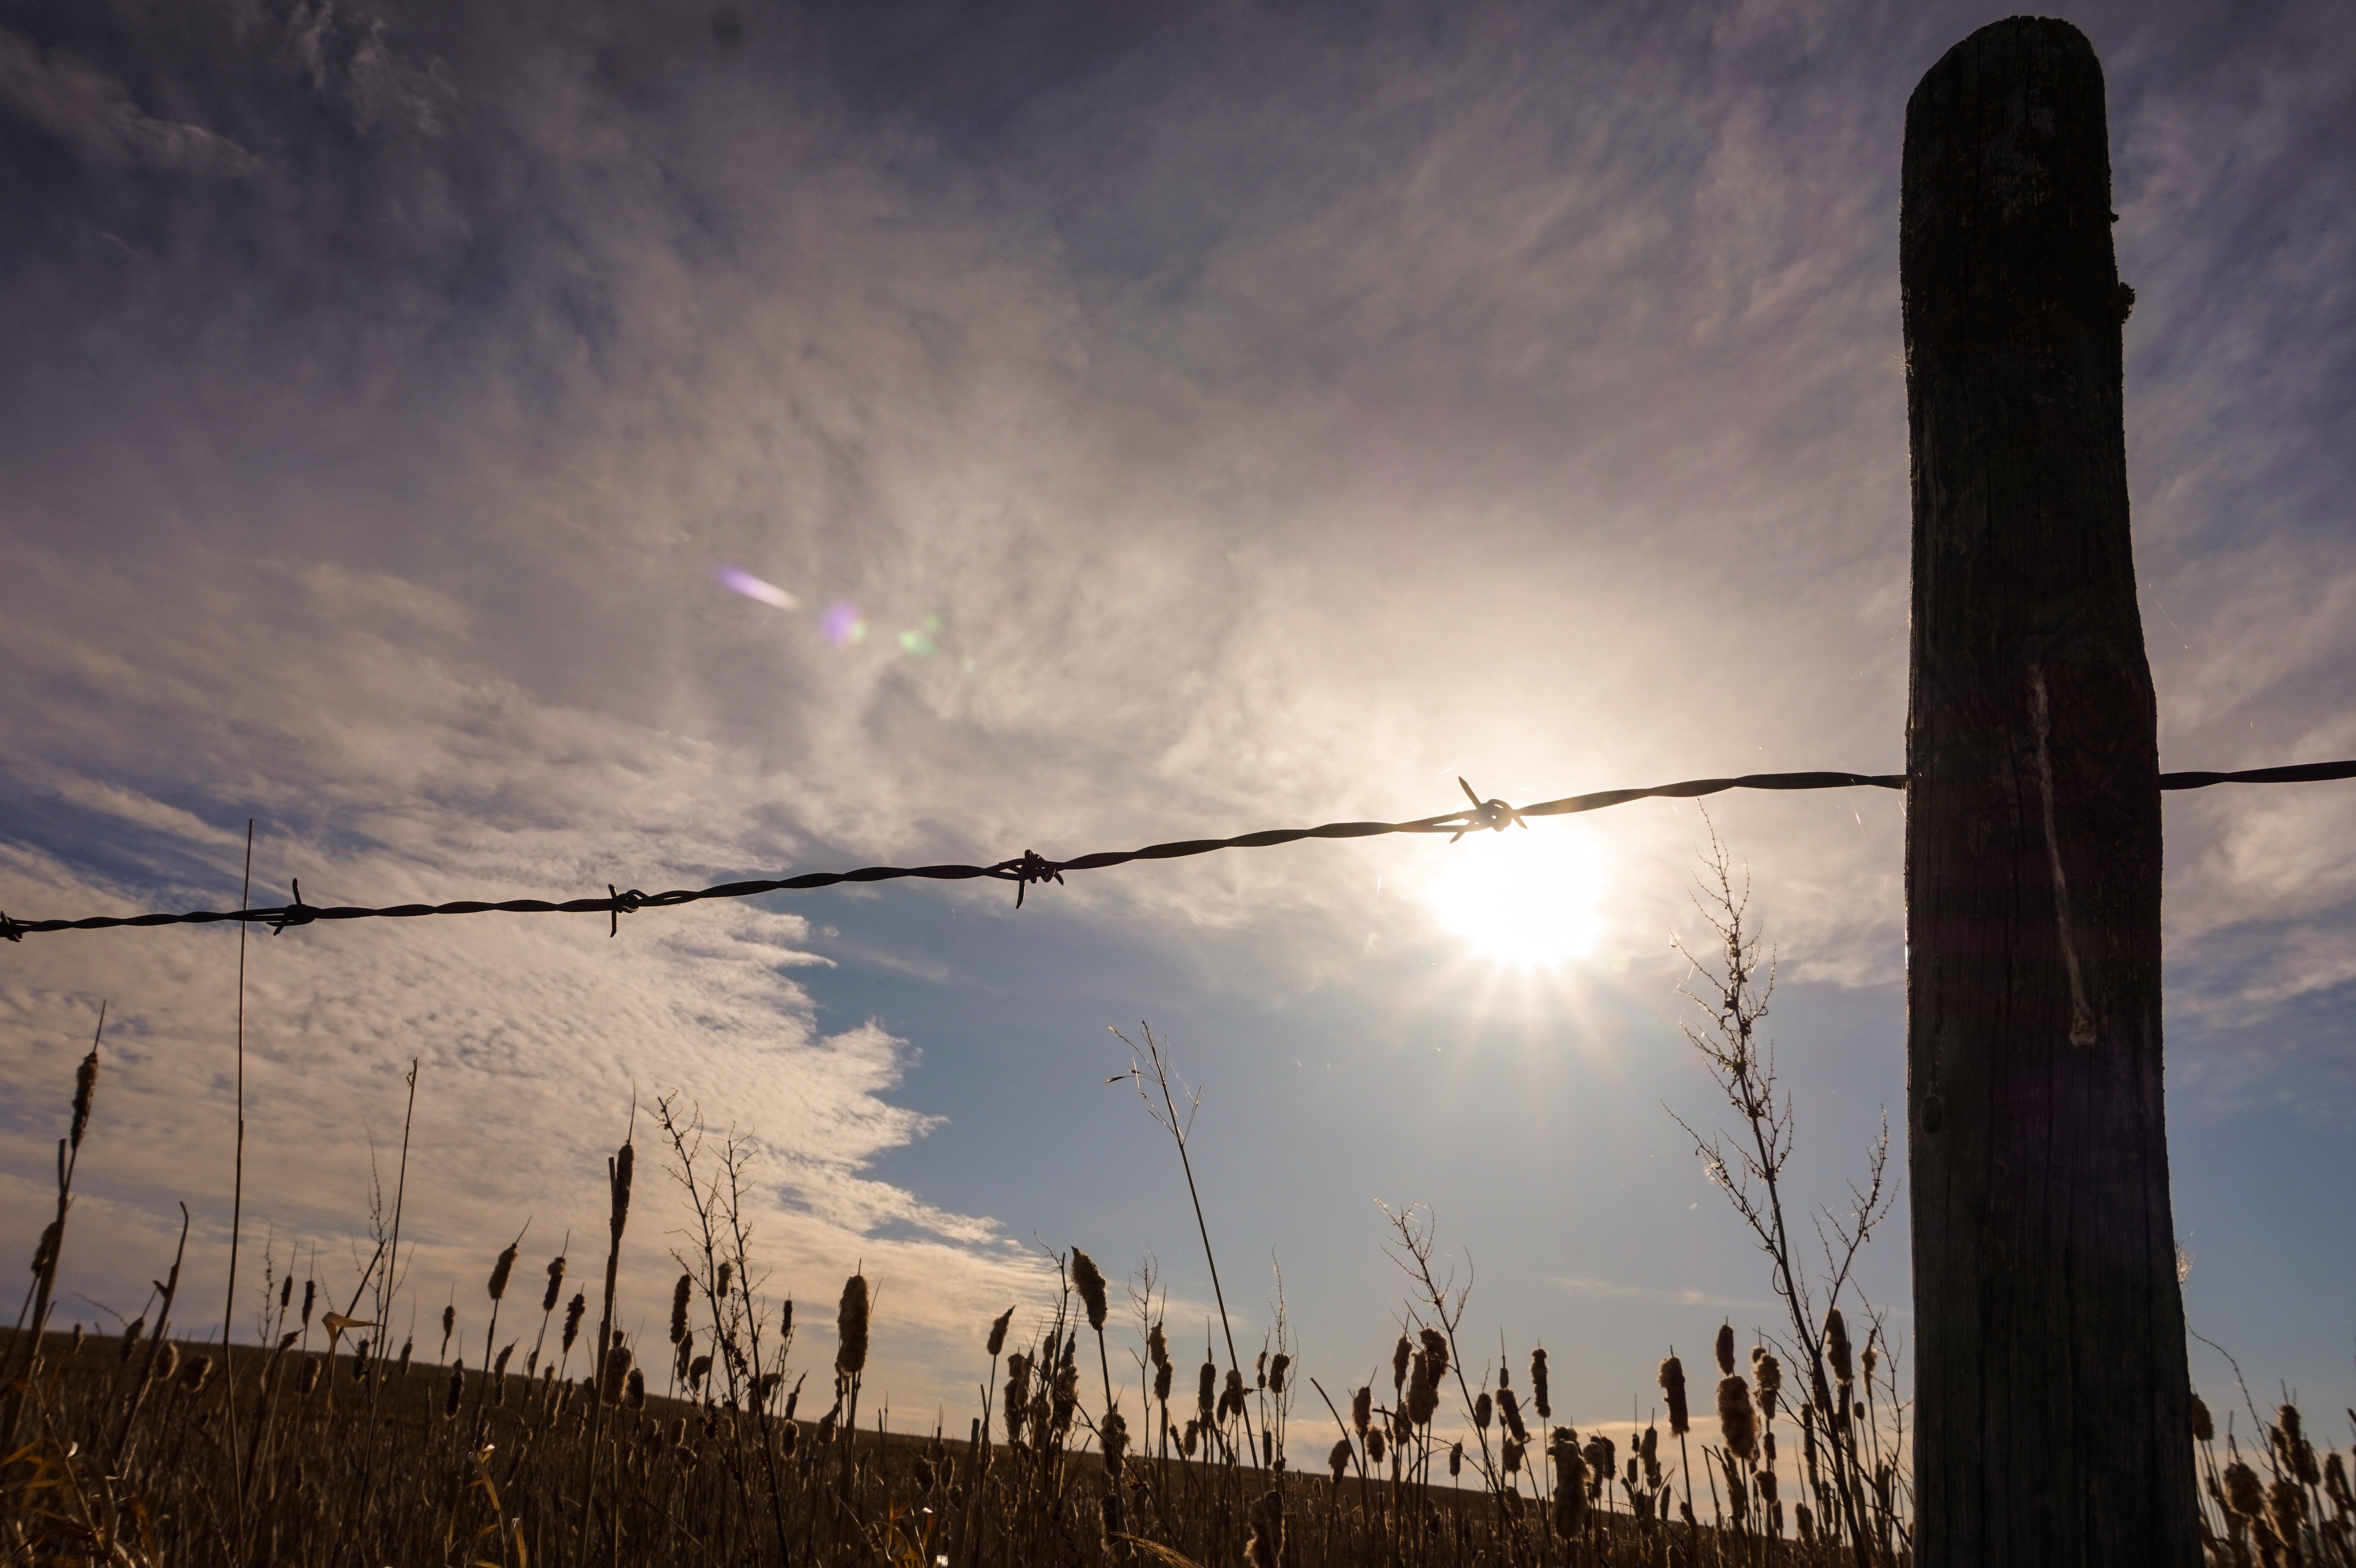
cloud, sky, sun, sunset, sunlight, morning, wind, dawn, atmosphere, dusk, evening, weather, electricity, meteorological phenomenon, atmosphere of earth